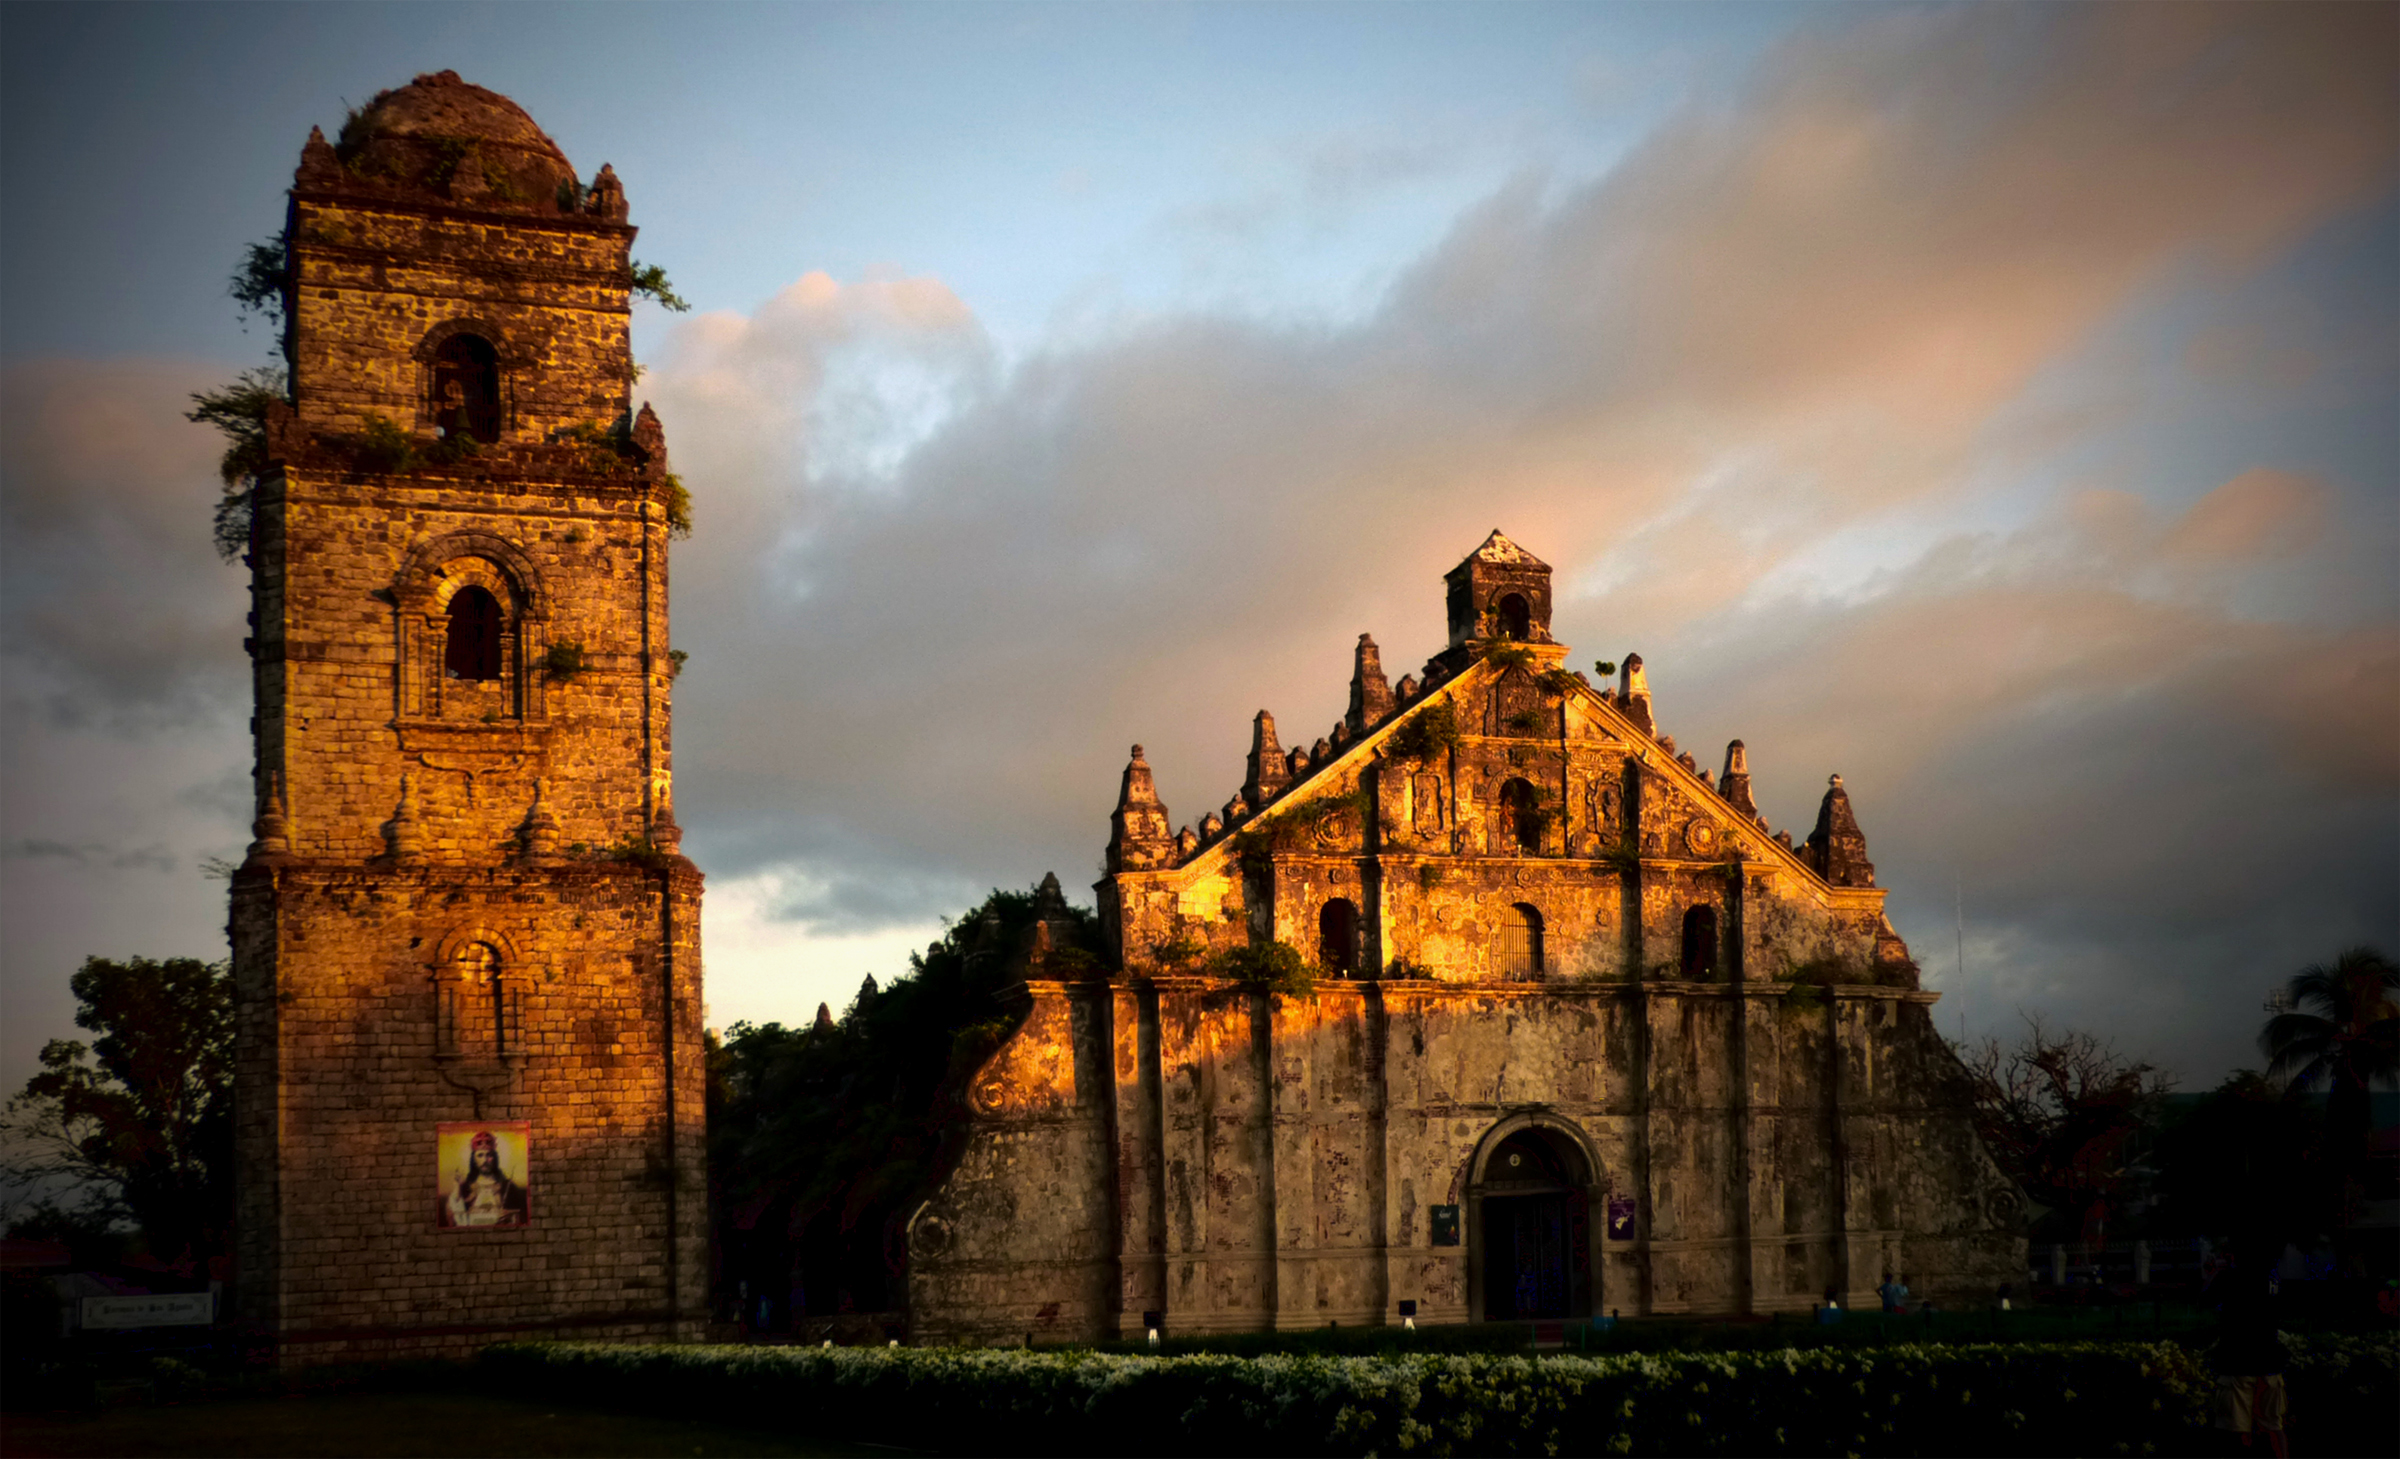
sky, sunset, night, building, stone, dusk, evening, tower, castle, landmark, church, cathedral, historic, ruin, place of worship, publicdomain, temple, monastery, churches, paoay, lumixfz200, bridgecamera, philippines, holyplaces, placesofworship, religon, unscosite, ancient history